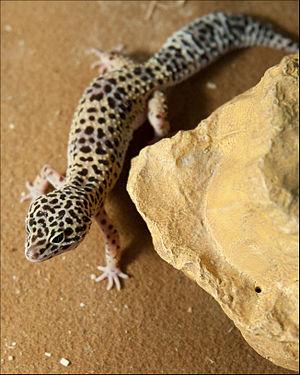
Le Gecko léopard est une espèce de geckos de la famille des Eublepharidae. D'une couleur généralement blanchâtre à jaune mouchetée de noir, sa robe rappelle celle du léopard, d'où son nom. Ce gecko a une taille moyenne d'un peu plus de 20 cm, les mâles étant plus grands et massifs que les femelles.